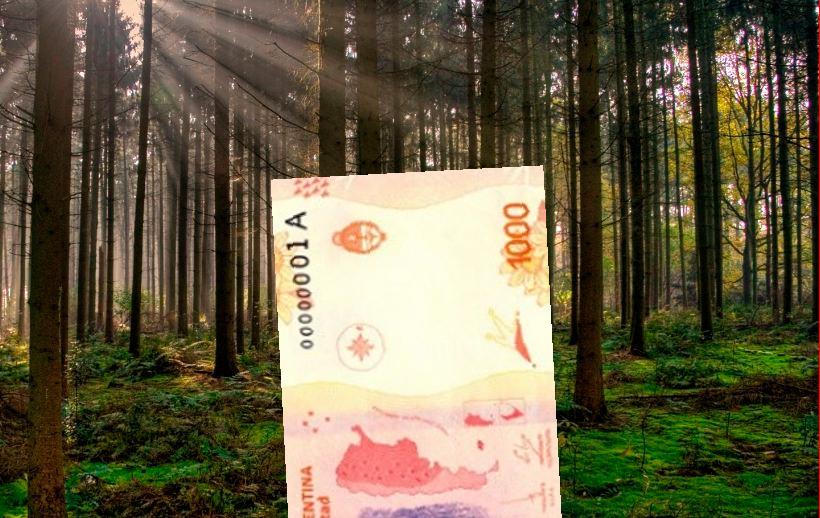
Denominación: 1000